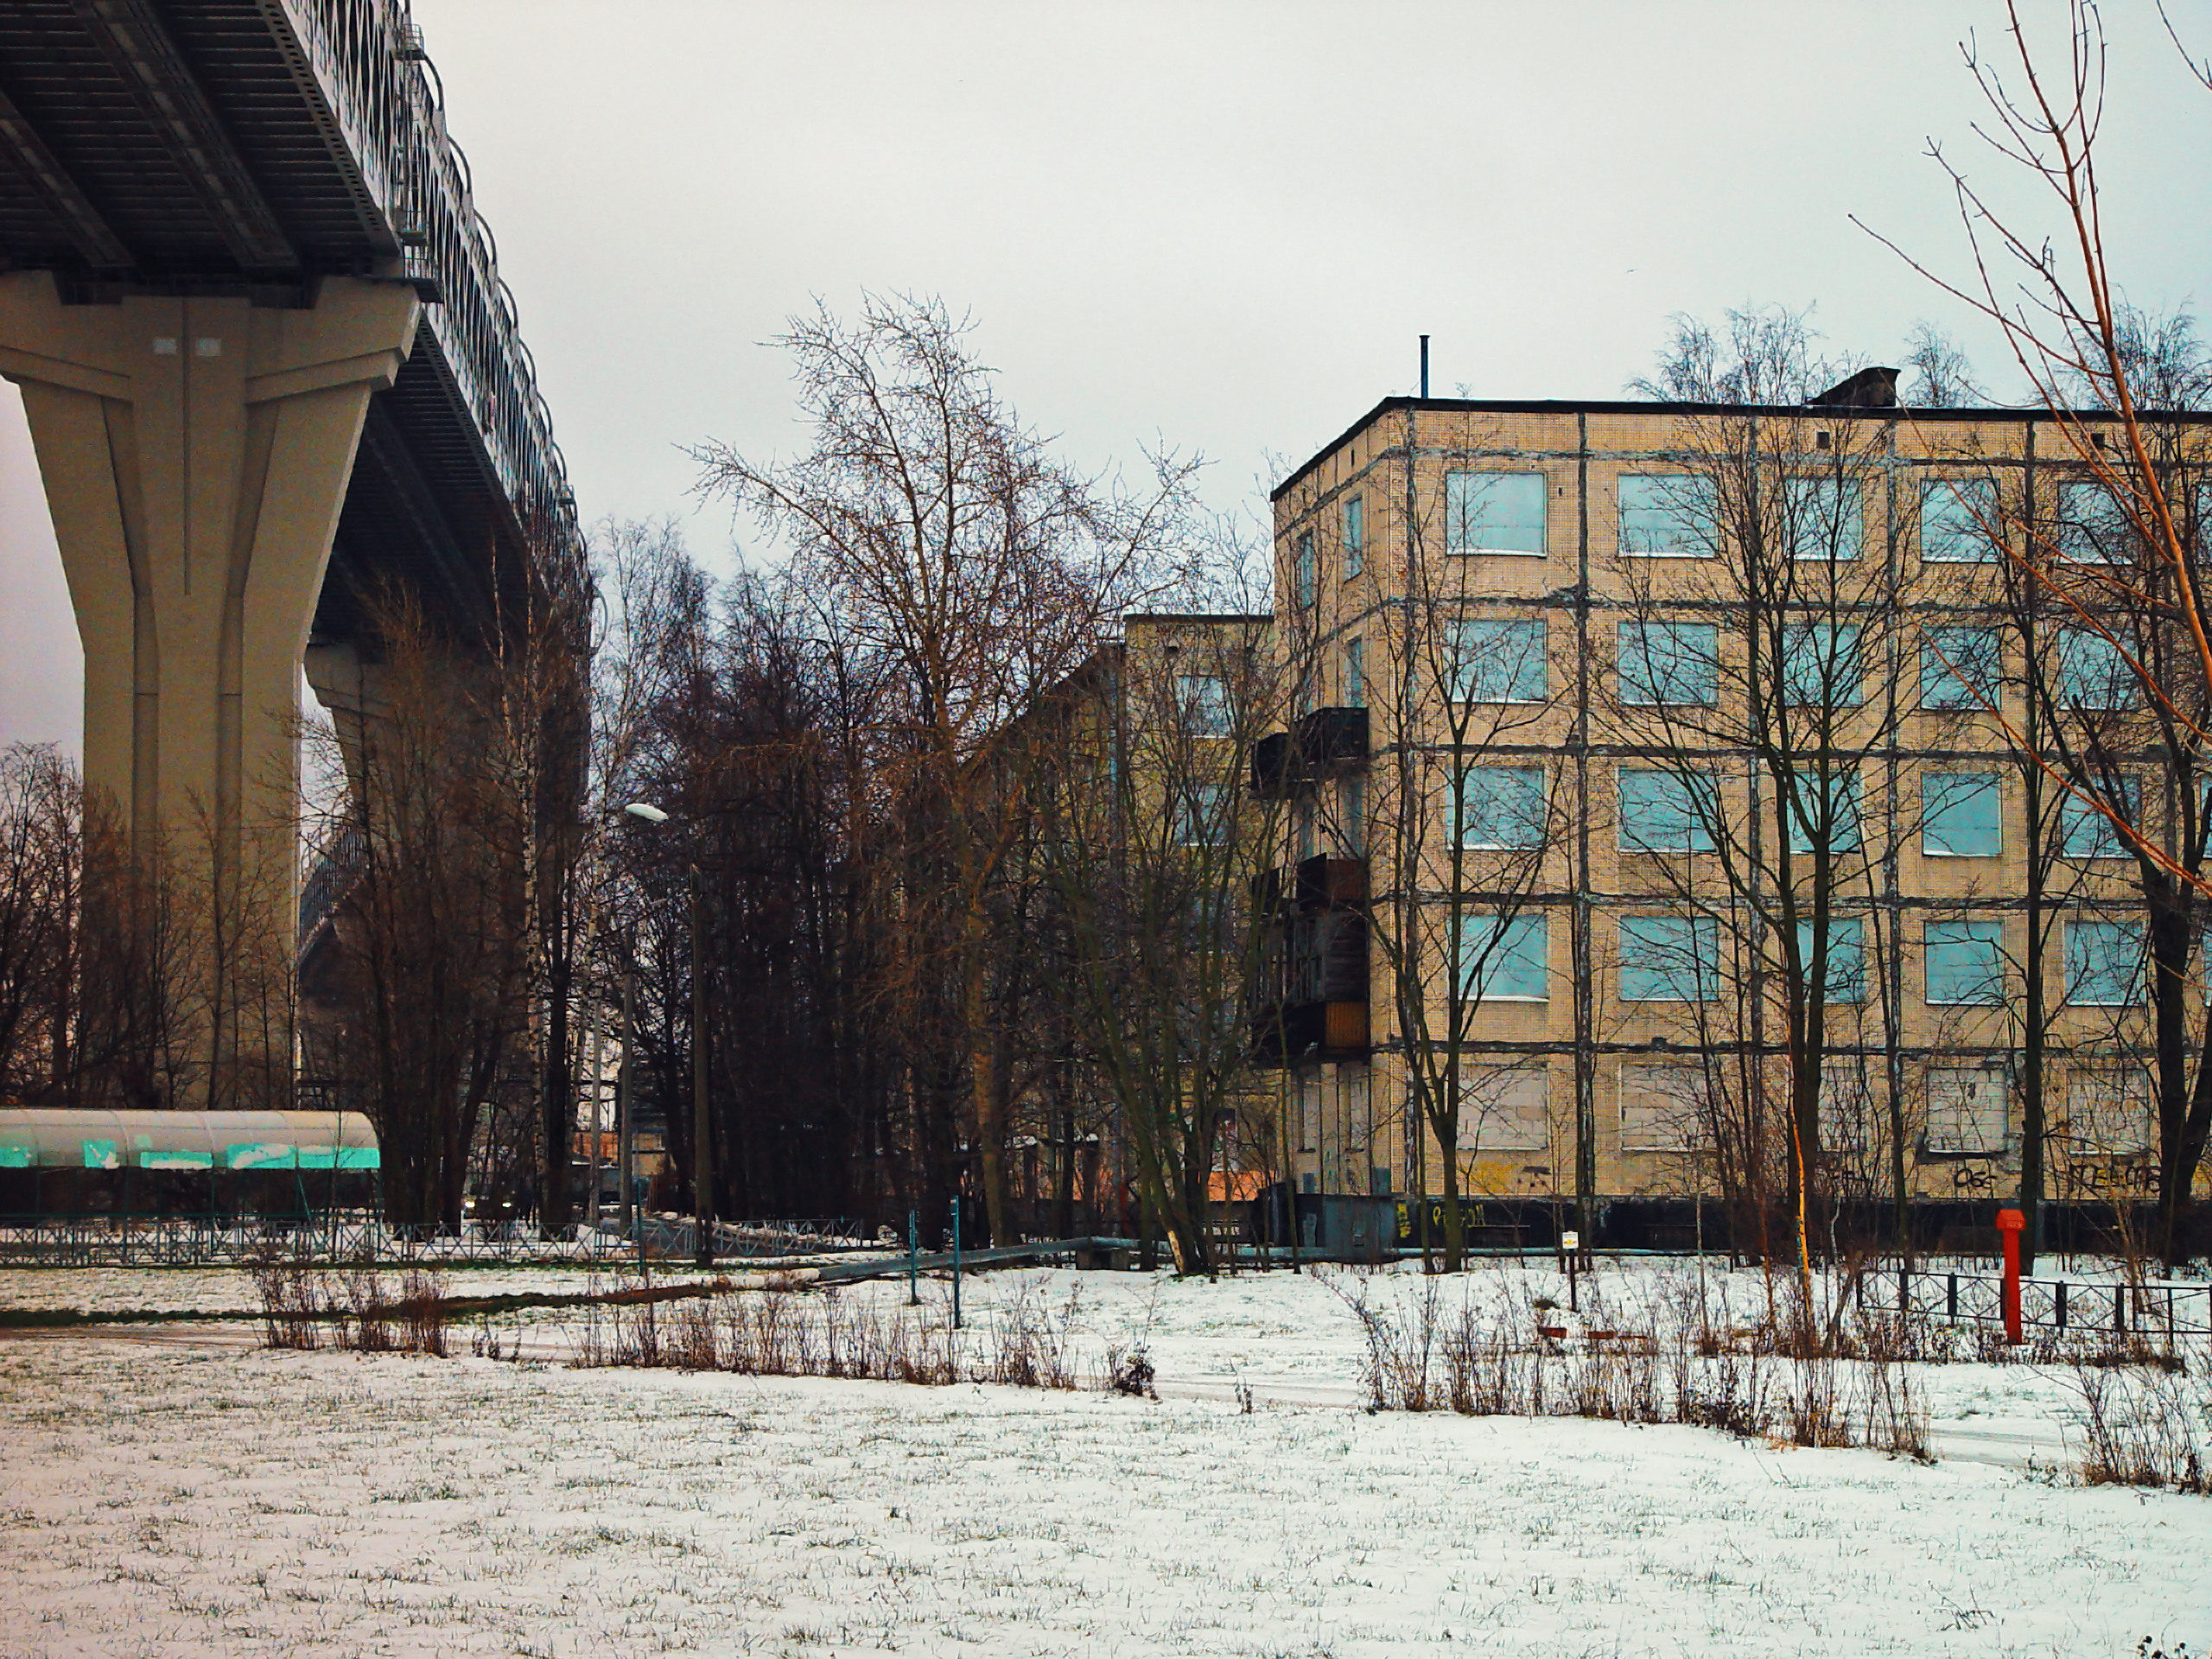
image, winter, snow, freezing, urban design, column, concrete bridge, apartment, headquarters